Tao Yuanming

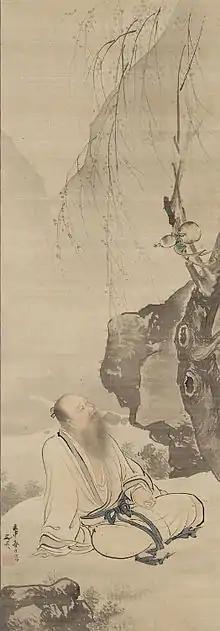
Tao Yuanming Seated Under a Willow. Tani Bunchō, Japan, 1812

In the Spring of 405, Tao Yuanming was serving in the army, as aide-de-camp to the local commanding officer. The death of his sister together with his disgust at the corruption and infighting of the Jin Court prompted him to resign. As Tao himself put it, he would not "bow like a servant in return for five pecks of grain", a saying which has entered common usage meaning ""swallowing one's pride in exchange for a meager existence"". "Five pecks of grain" was among other things the specified salary of certain low-rank officials. Certainly Tao Yuanming's salary as Penze County Magistrate was far higher than five pecks, so this was a symbolic expression. For the last 22 years of his life, he lived in retirement on his small farmstead.